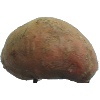
Label: potato_sweet